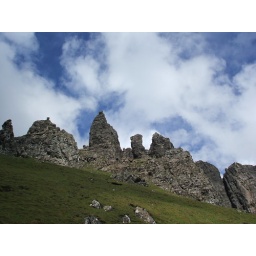
Stor mountain in sky